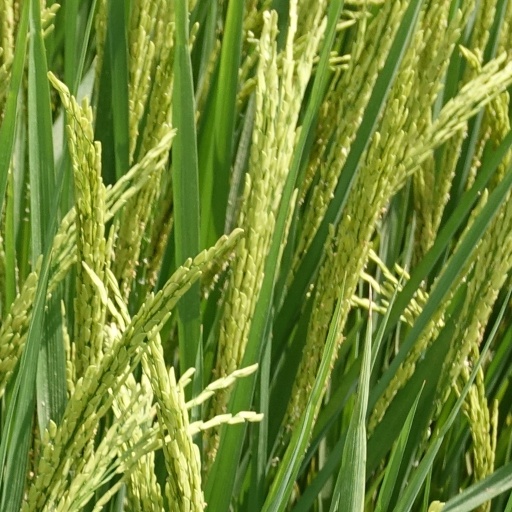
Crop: rice